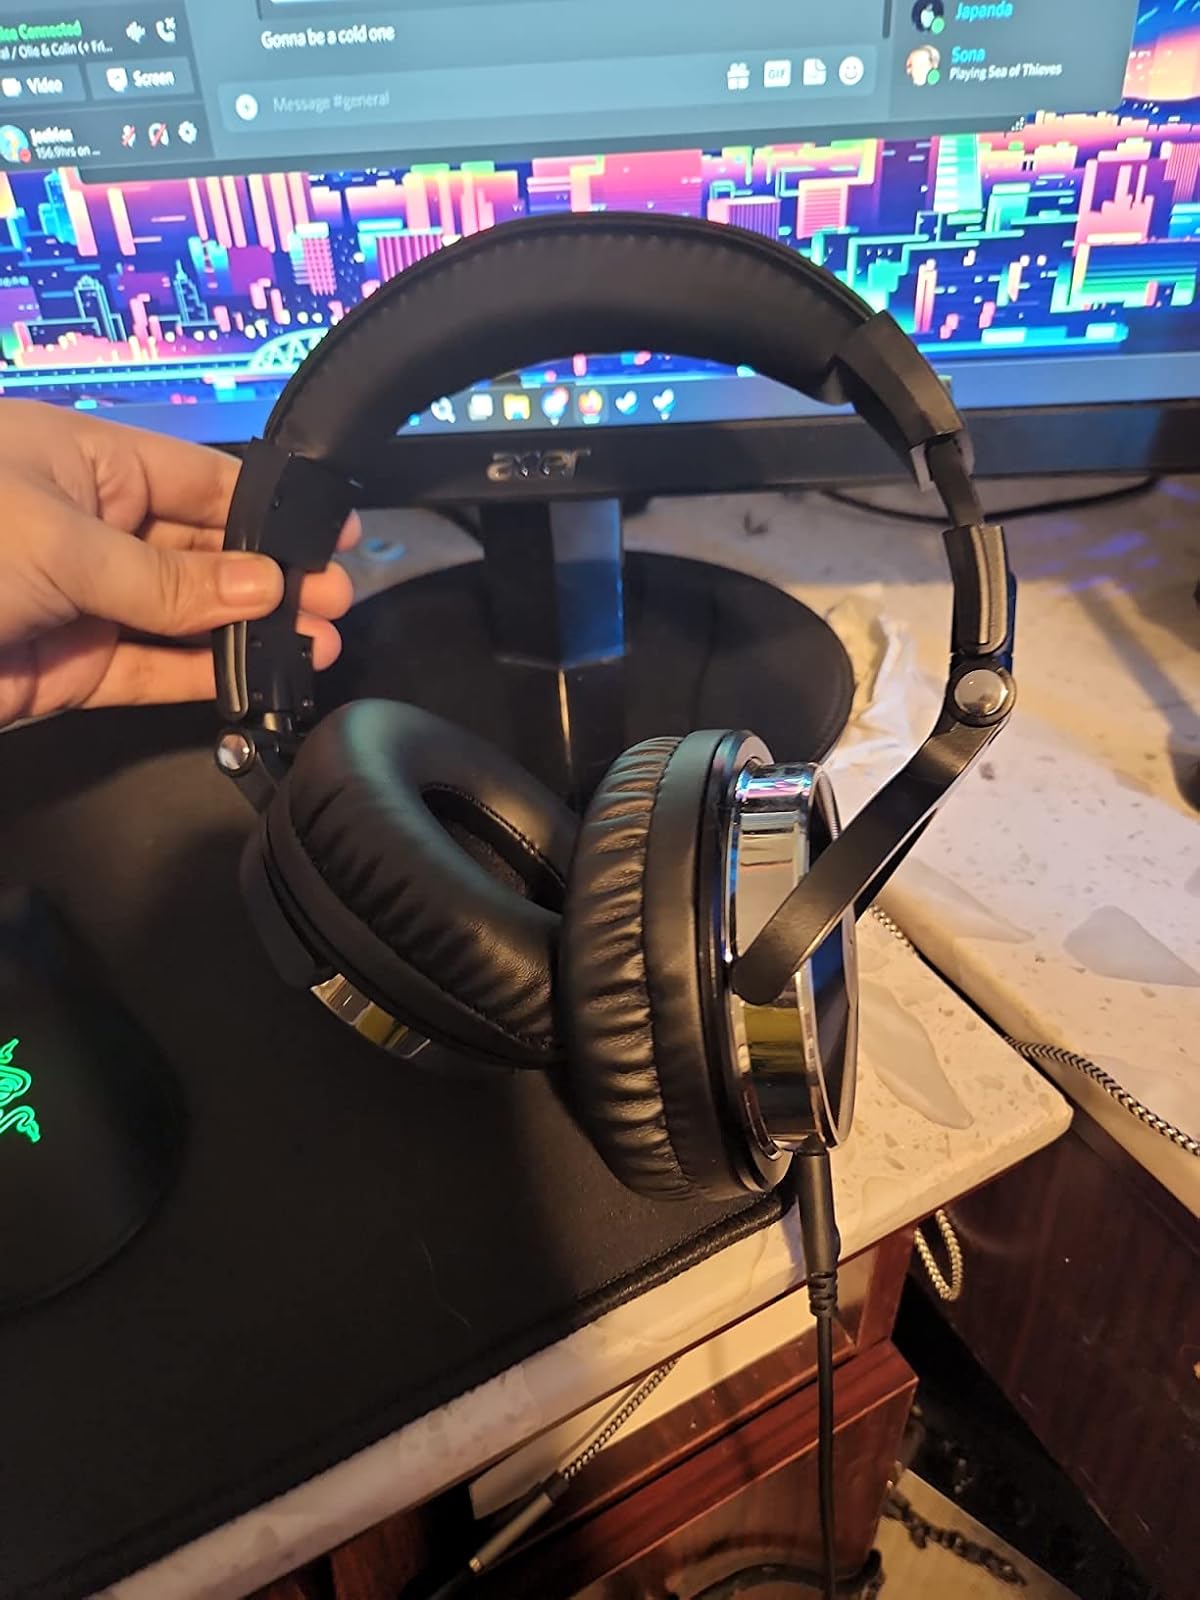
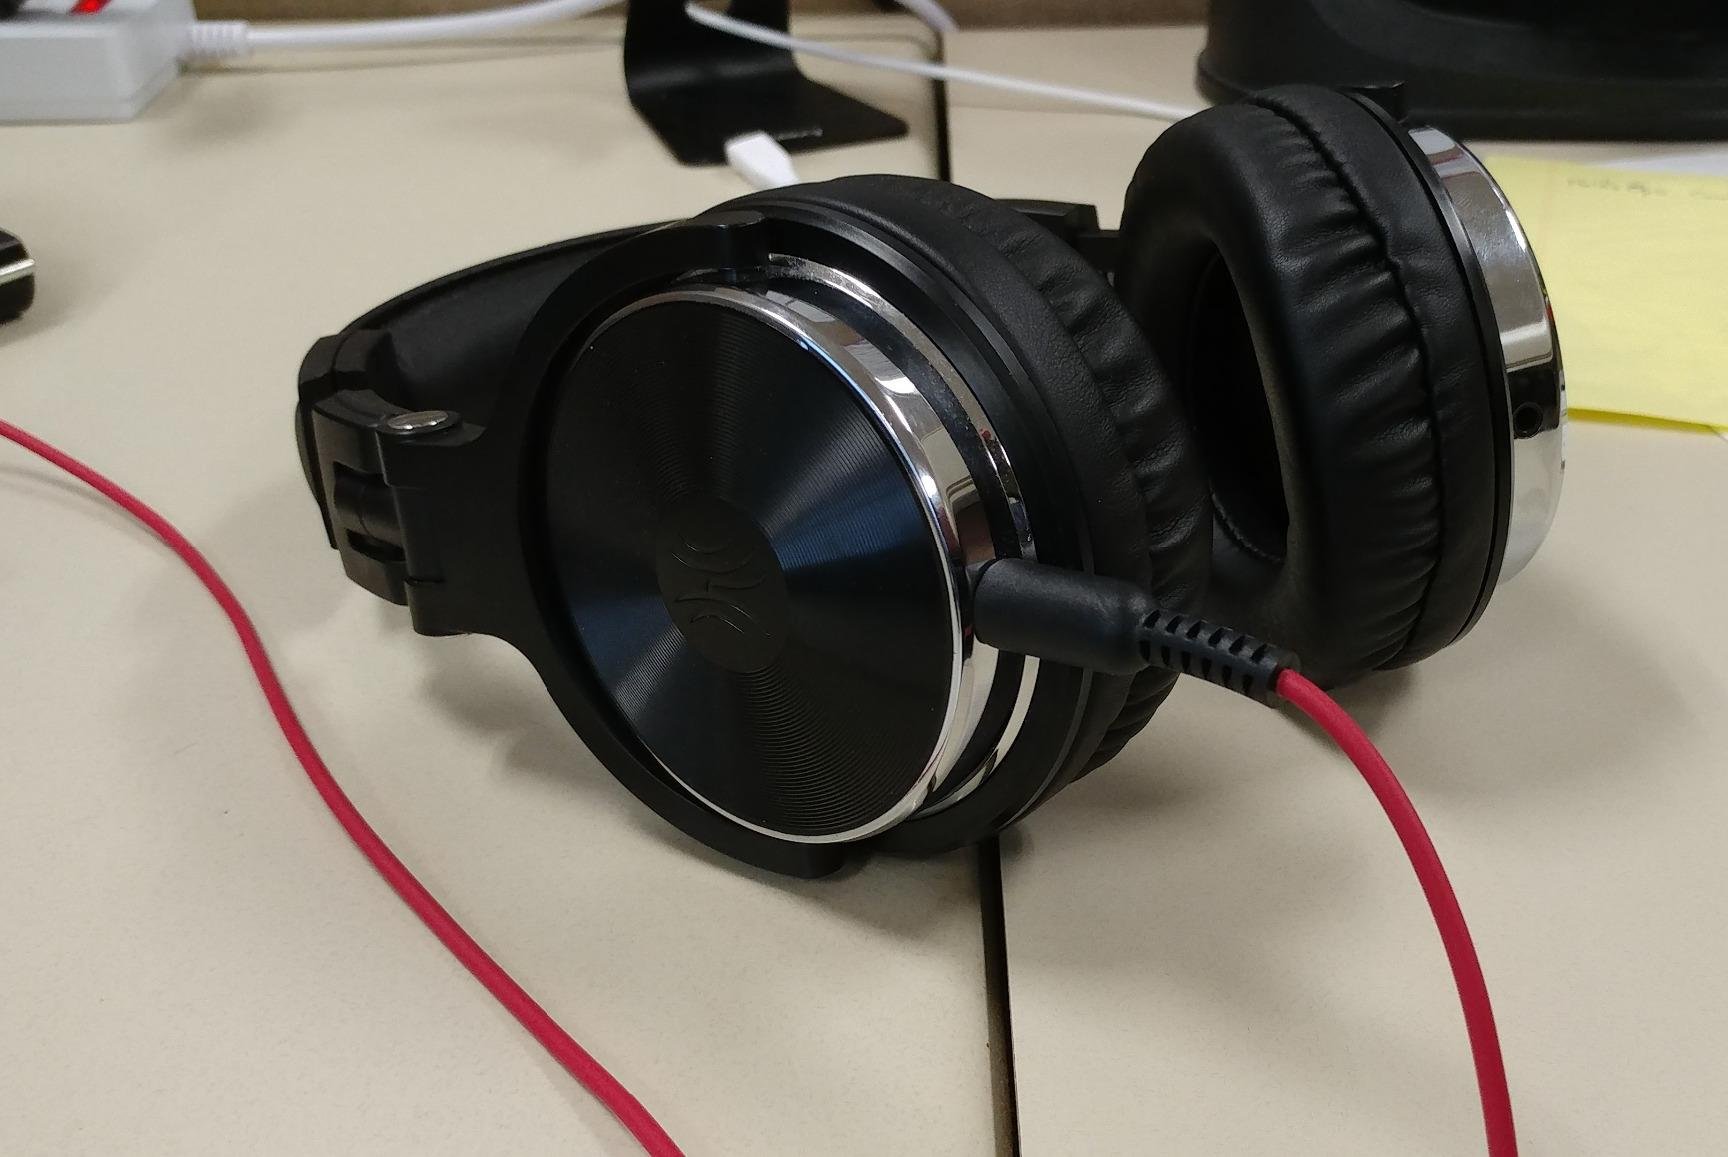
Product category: headphones
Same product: yes